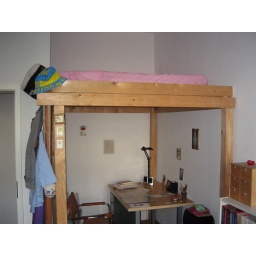
Friedi's desk below guest bed